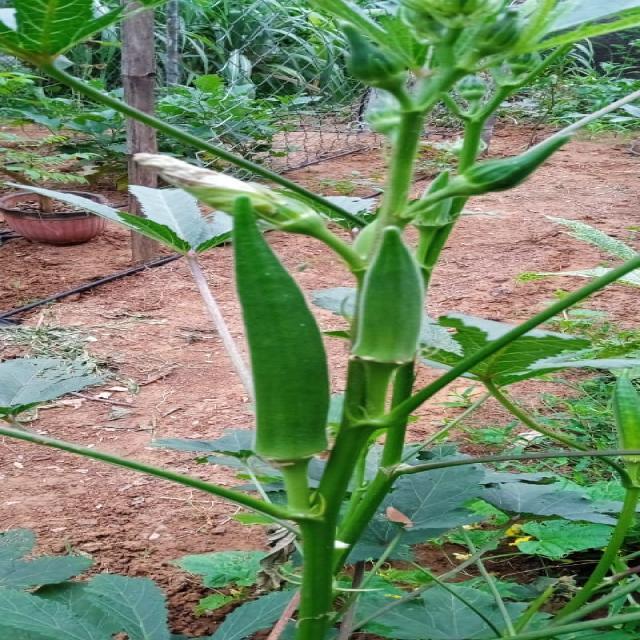
Label: Mature